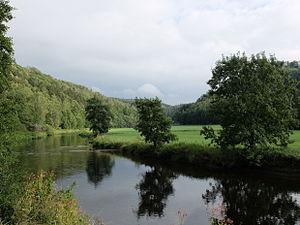
La Saale /sɑːl/, ou Saale saxonne, autrefois dénommée Saale de Thuringe ou Saale du Vogtland, est une rivière allemande traversant la Bavière, la Thuringe et la Saxe-Anhalt. Avec une longueur de 413 km, elle est le deuxième plus long affluent de l’Elbe après la Moldau, et son débit est l'un des plus élevés de ce bassin versant avec la Havel et la Moldau. Entre sa source et la confluence, la Saale draine un bassin de 24 100 km².